Answer in natural language. Estimate the real world distances between objects in the image. Which object is closer to framed mountain landscape photo, Pillow or brown square dining table? Choose between the following options: brown square dining table or Pillow
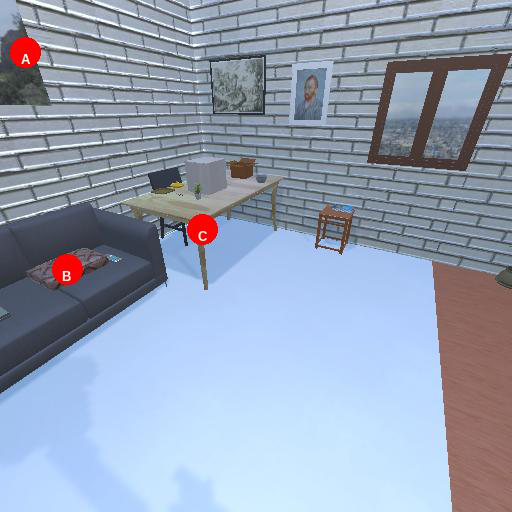
<answer>Pillow</answer>